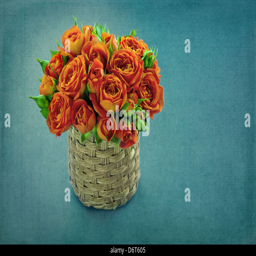
bouquet of orange roses on a blue vintage shabby chic background with copy space